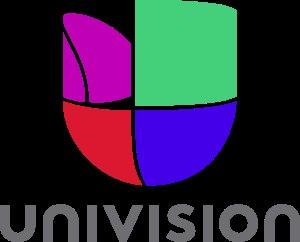
Cet article présente la liste des telenovelas d'Univision par année de 1990 à aujourd'hui.